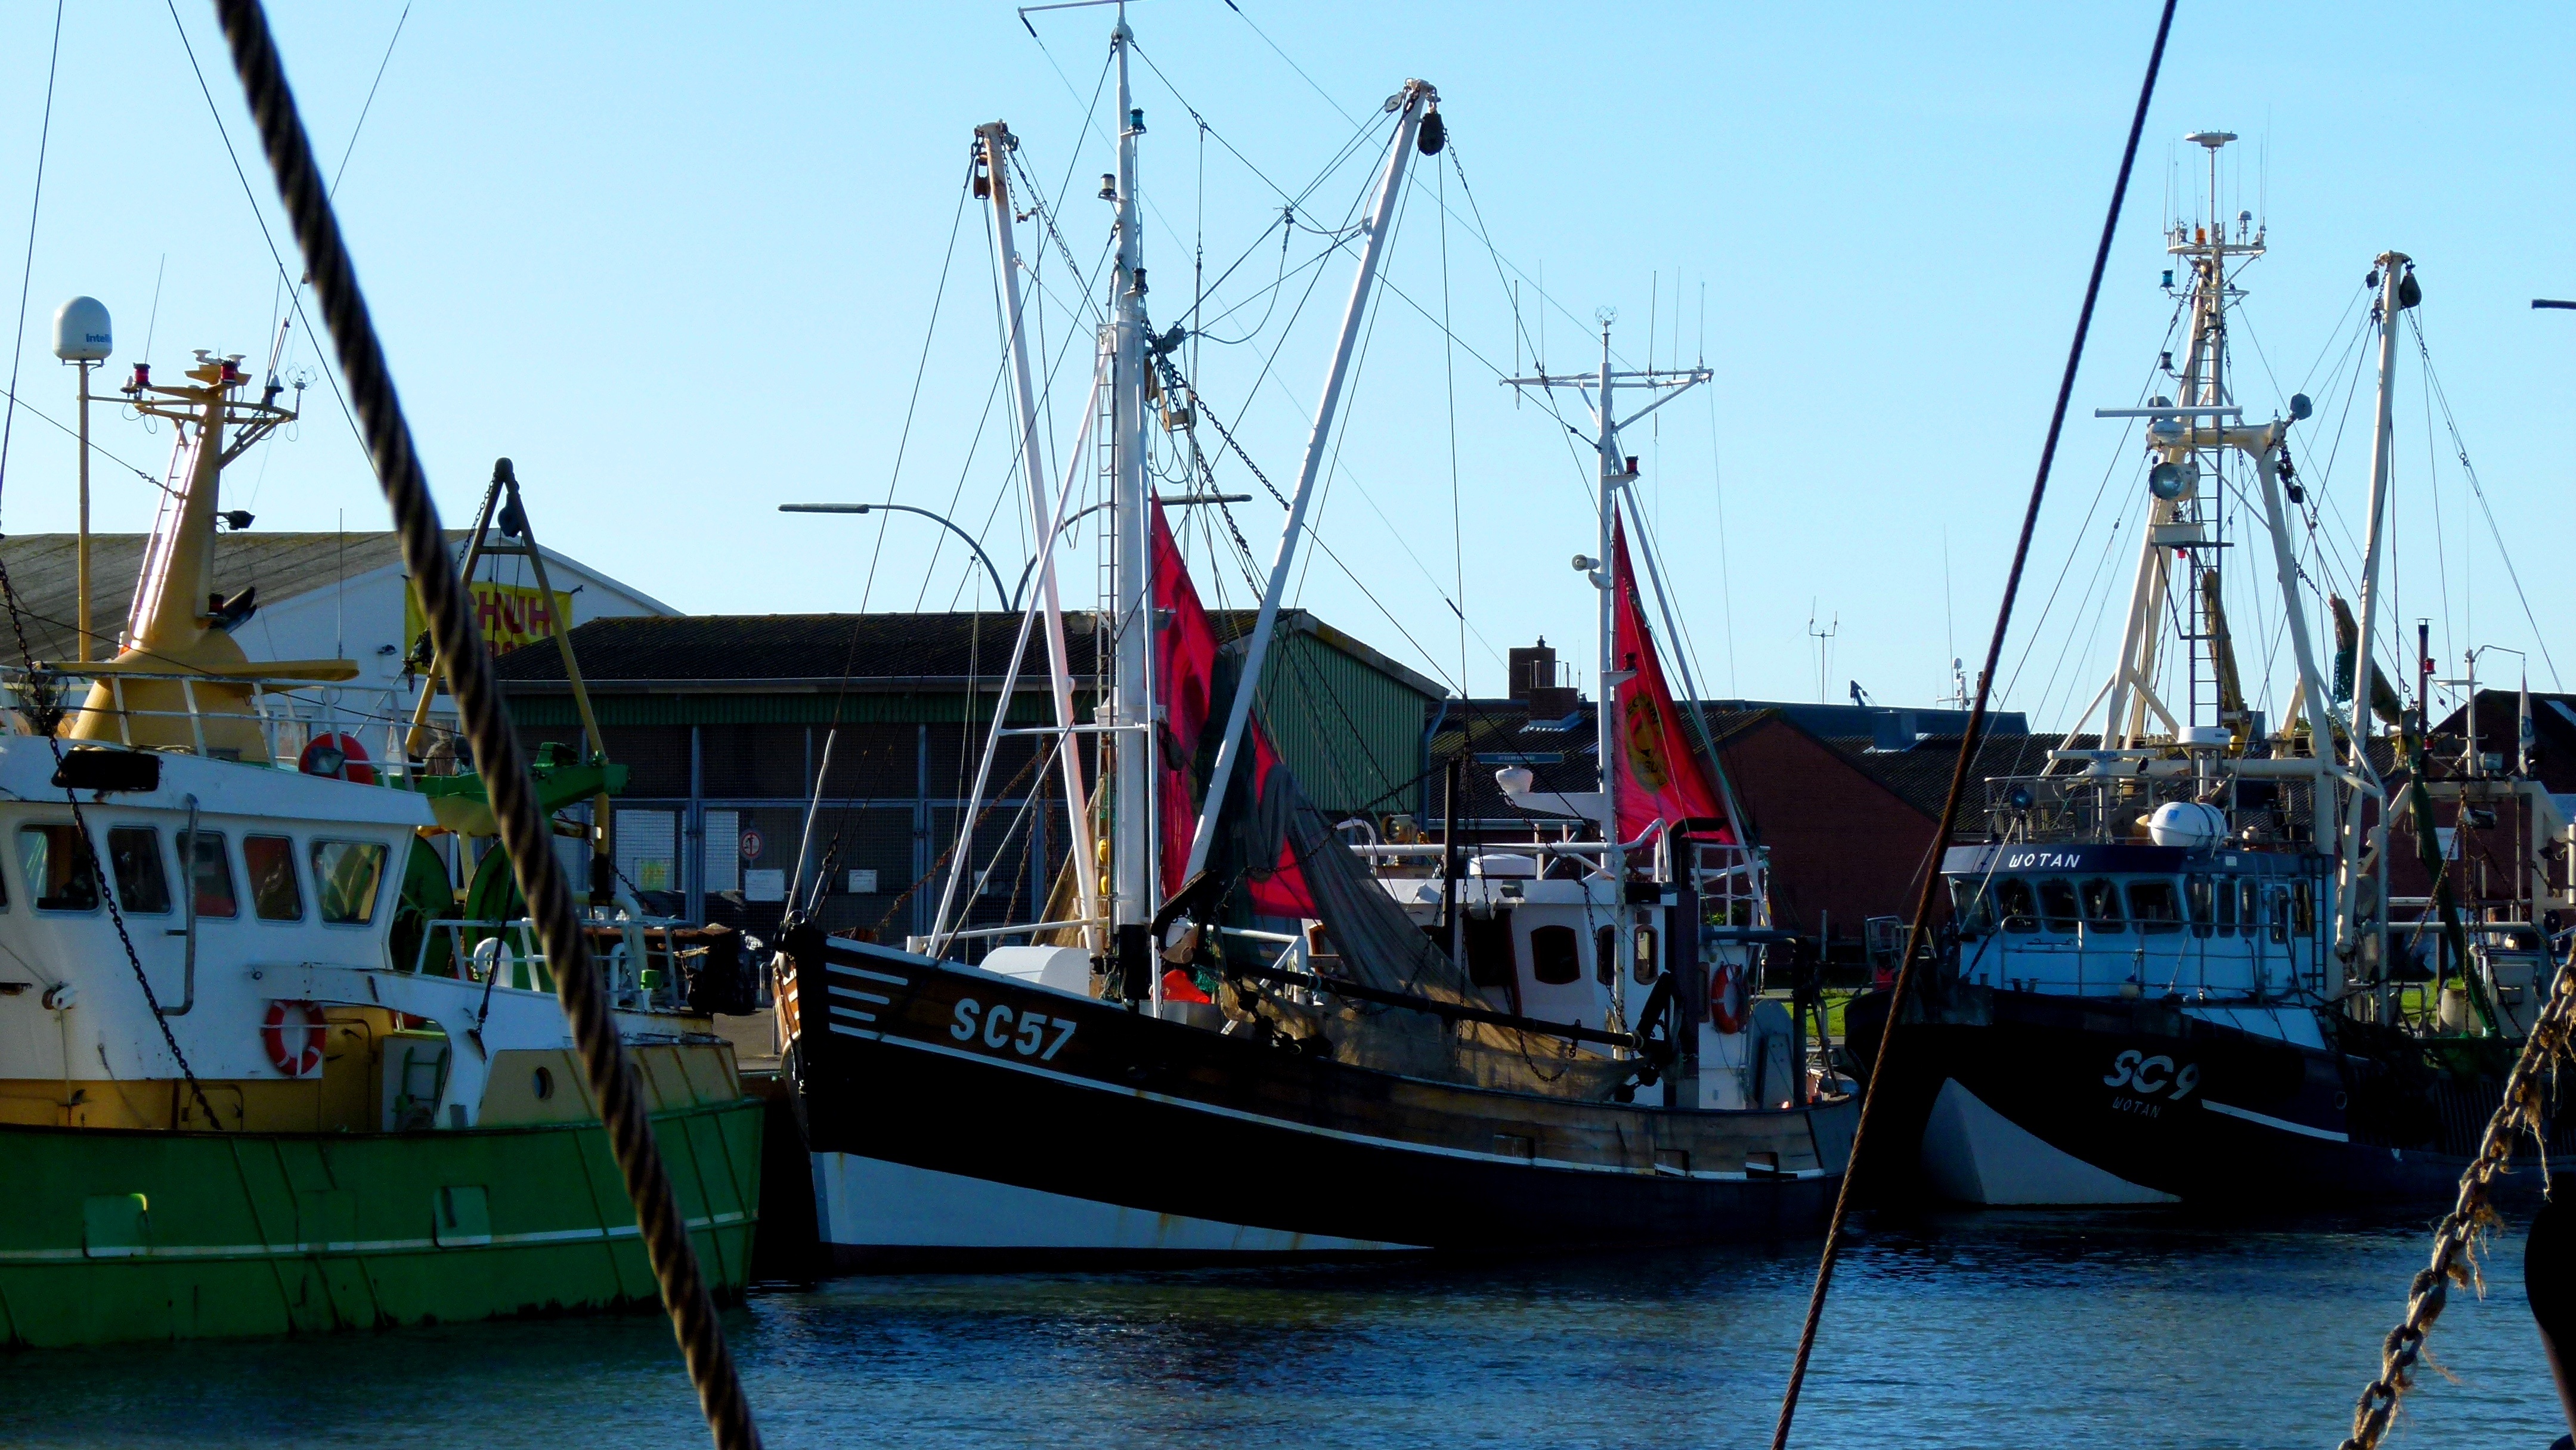
sea, coast, water, boat, ship, boot, vehicle, fishing, mast, romantic, harbor, port, fish, shrimp, fishing boat, germany, maritime, watercraft, schooner, north sea, elbe, fischer, seafaring, lower saxony, cutter, fishing vessel, museum ship, fishing industry, crab fisherman, caravel, fishing trawler, separate with commas